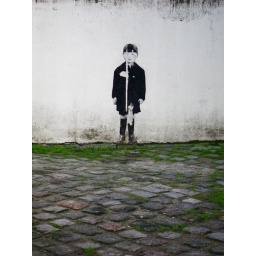
painted on the water tower in Montmartre